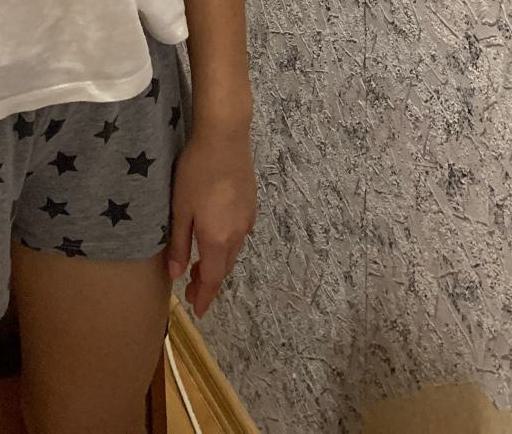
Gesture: no_gesture